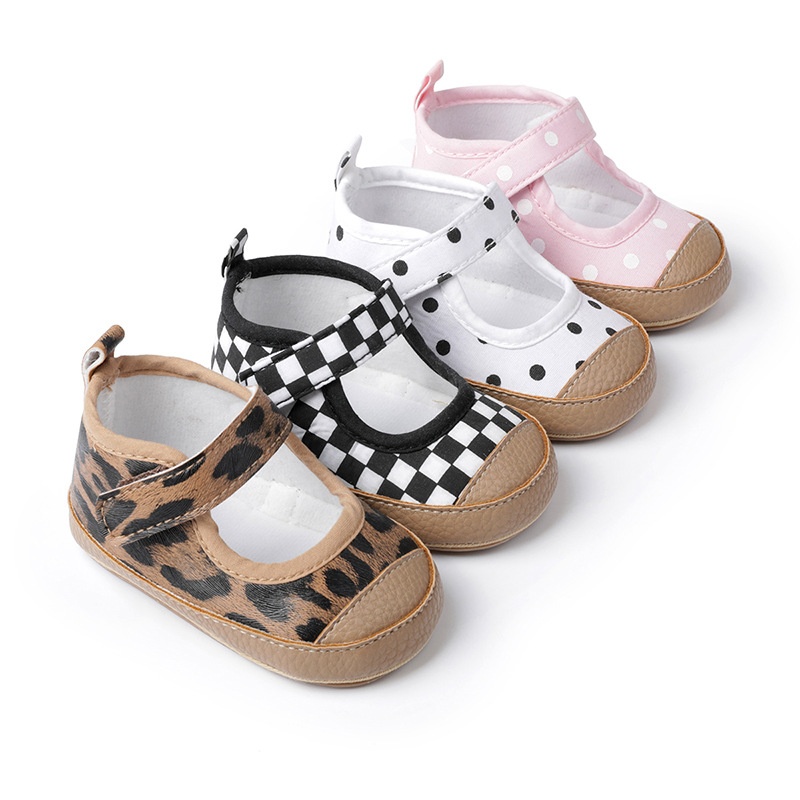
Baby Girls Shoes Rubber Sole Velcro Anti-Fall Toddler Shoes Baby Shoes Babyshoes
Shoe material Vamp Sole PU PVC Inside length of size（cm） 11 12 13 Weight（g） 64 69 75 Insole label ① ② ③
Brand: eprolo
Category: Apparel & Accessories > Shoes > Baby & Toddler Shoes